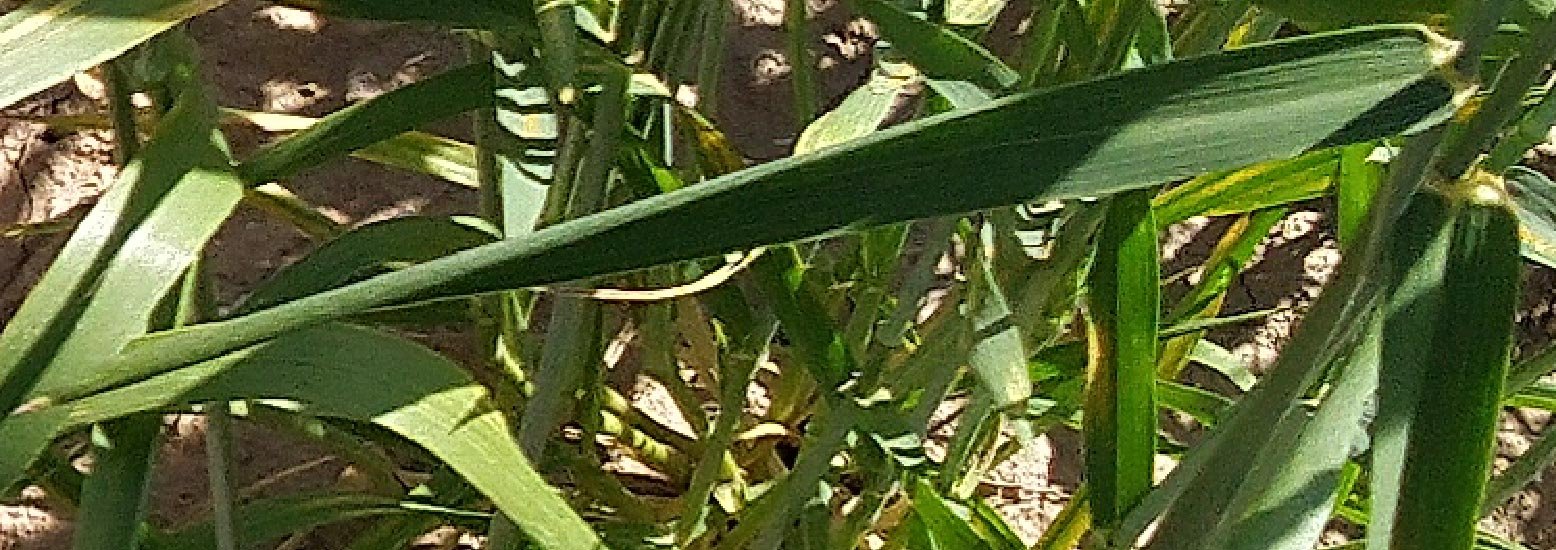
Label: Wheat___Healthy